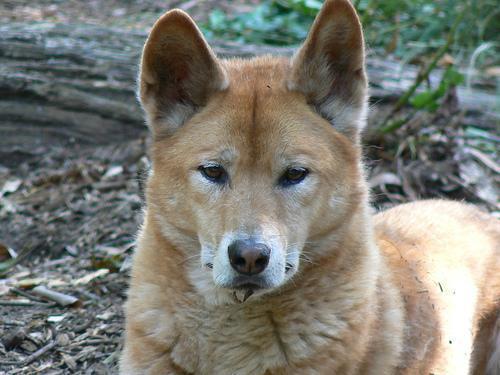
dingo